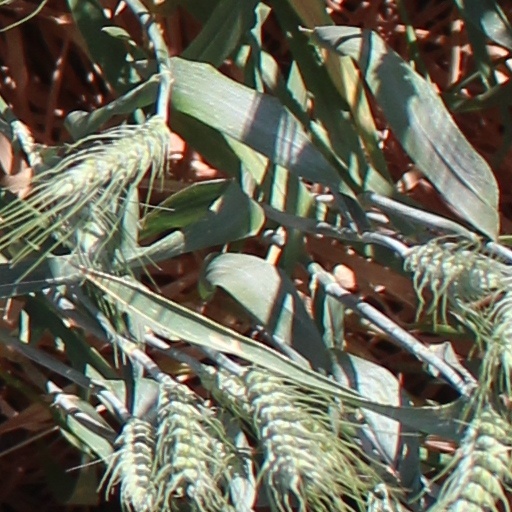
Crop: wheat